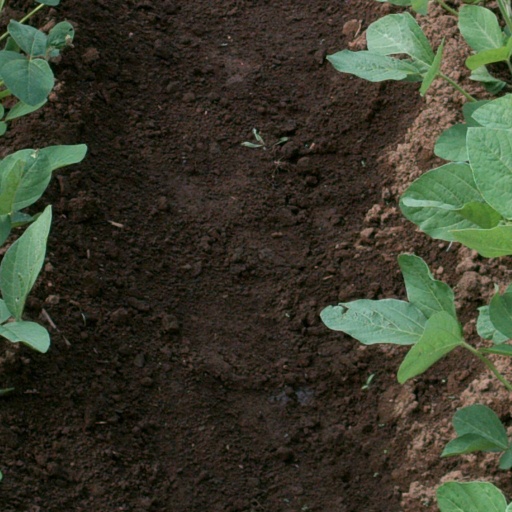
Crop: soybean